Old-growth forest

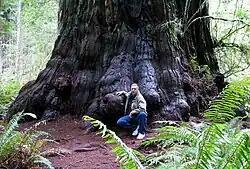
Redwood tree in northern California redwood forest: According to the National Park Service, "96 percent of the original old-growth coast redwoods have been logged."

Common cultural definitions and common denominators regarding what comprises old-growth forest, and the variables that define, constitute and embody old-growth forests include: